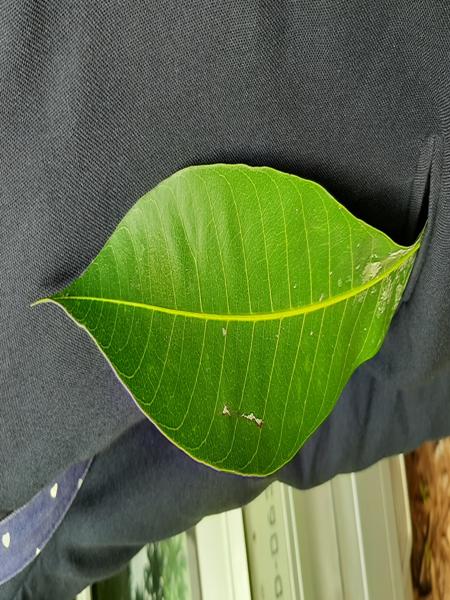
Plant: Mango